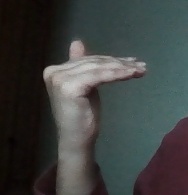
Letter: khaa